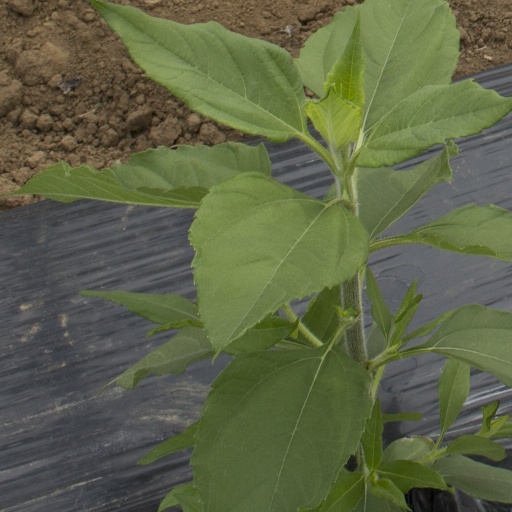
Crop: Jerusalem artichoke